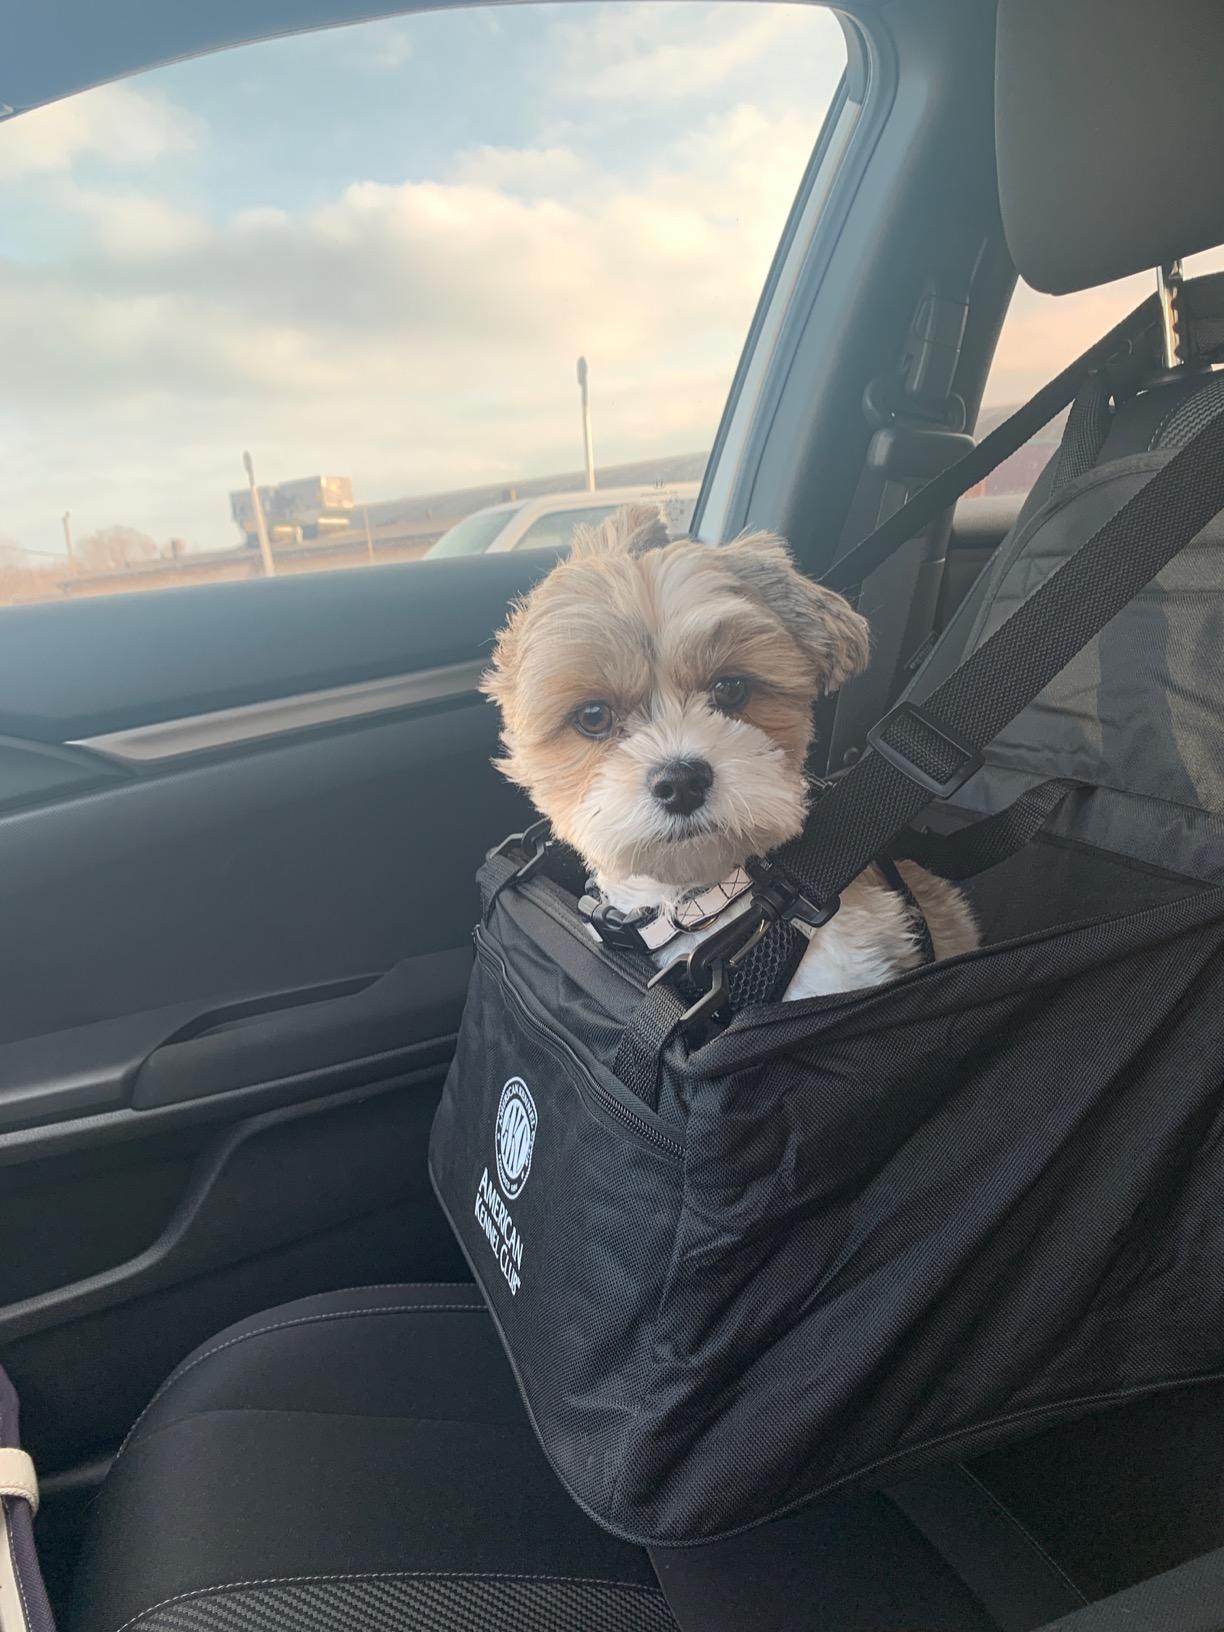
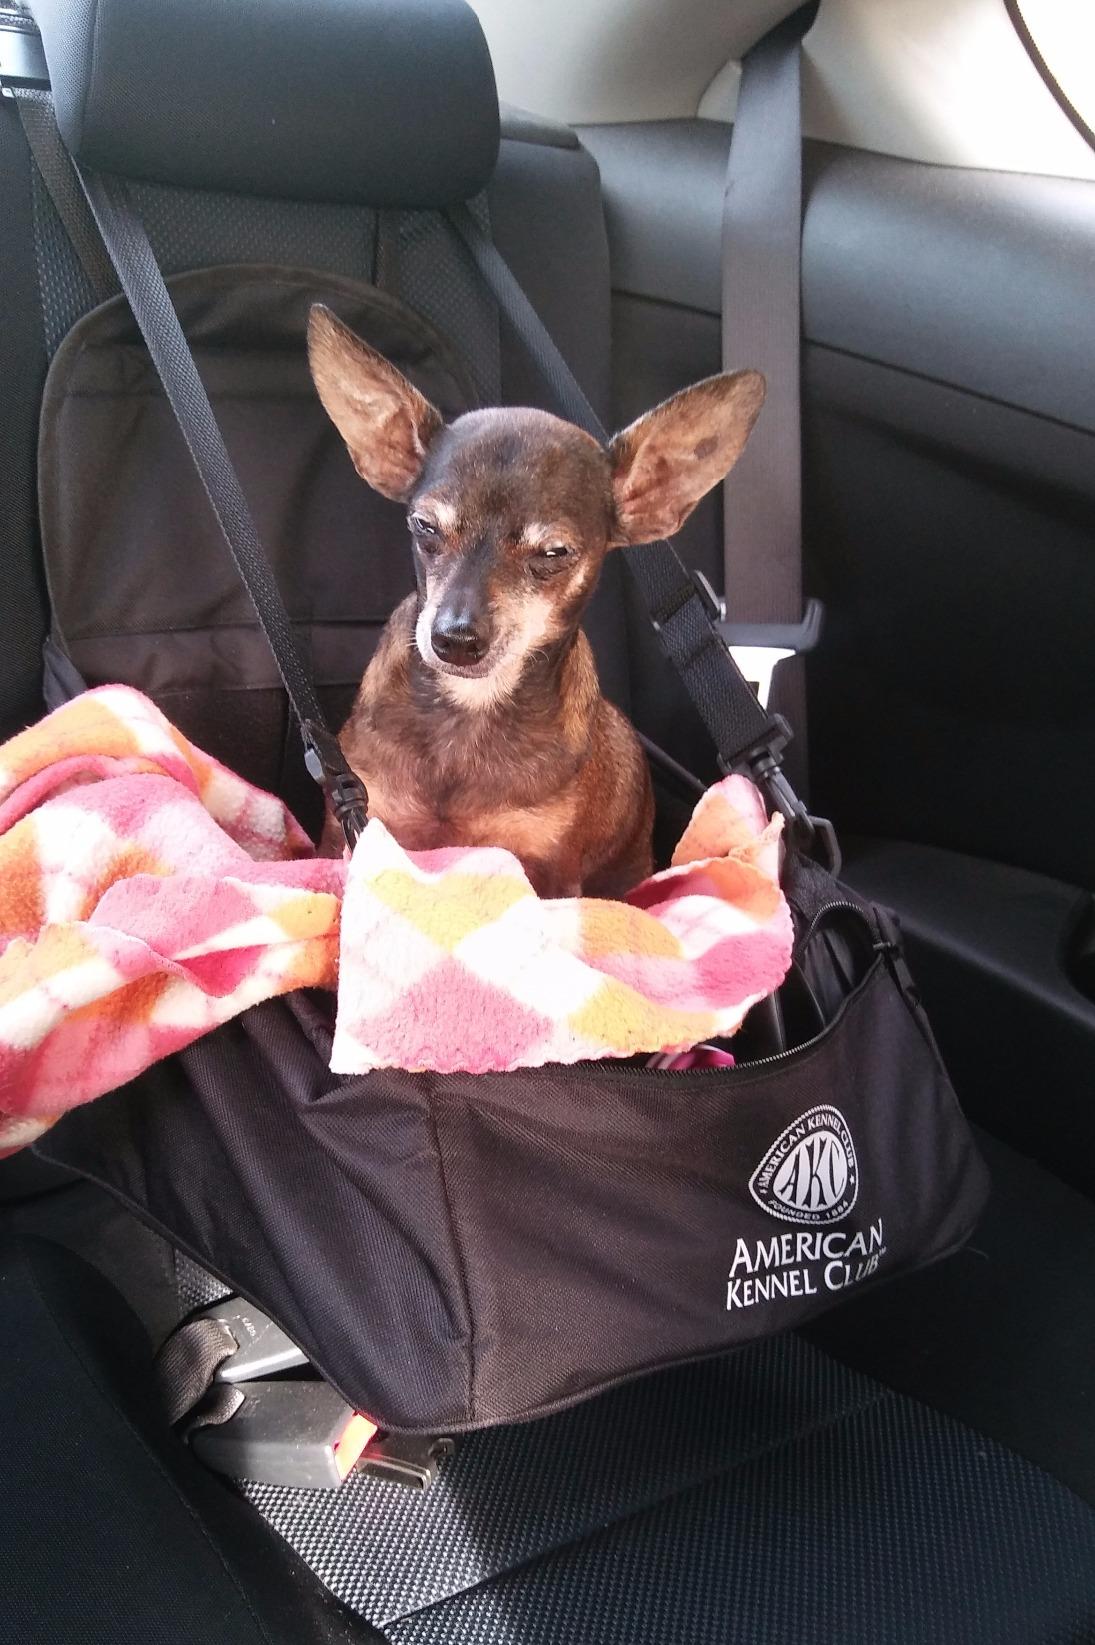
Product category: items_kennel
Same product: yes